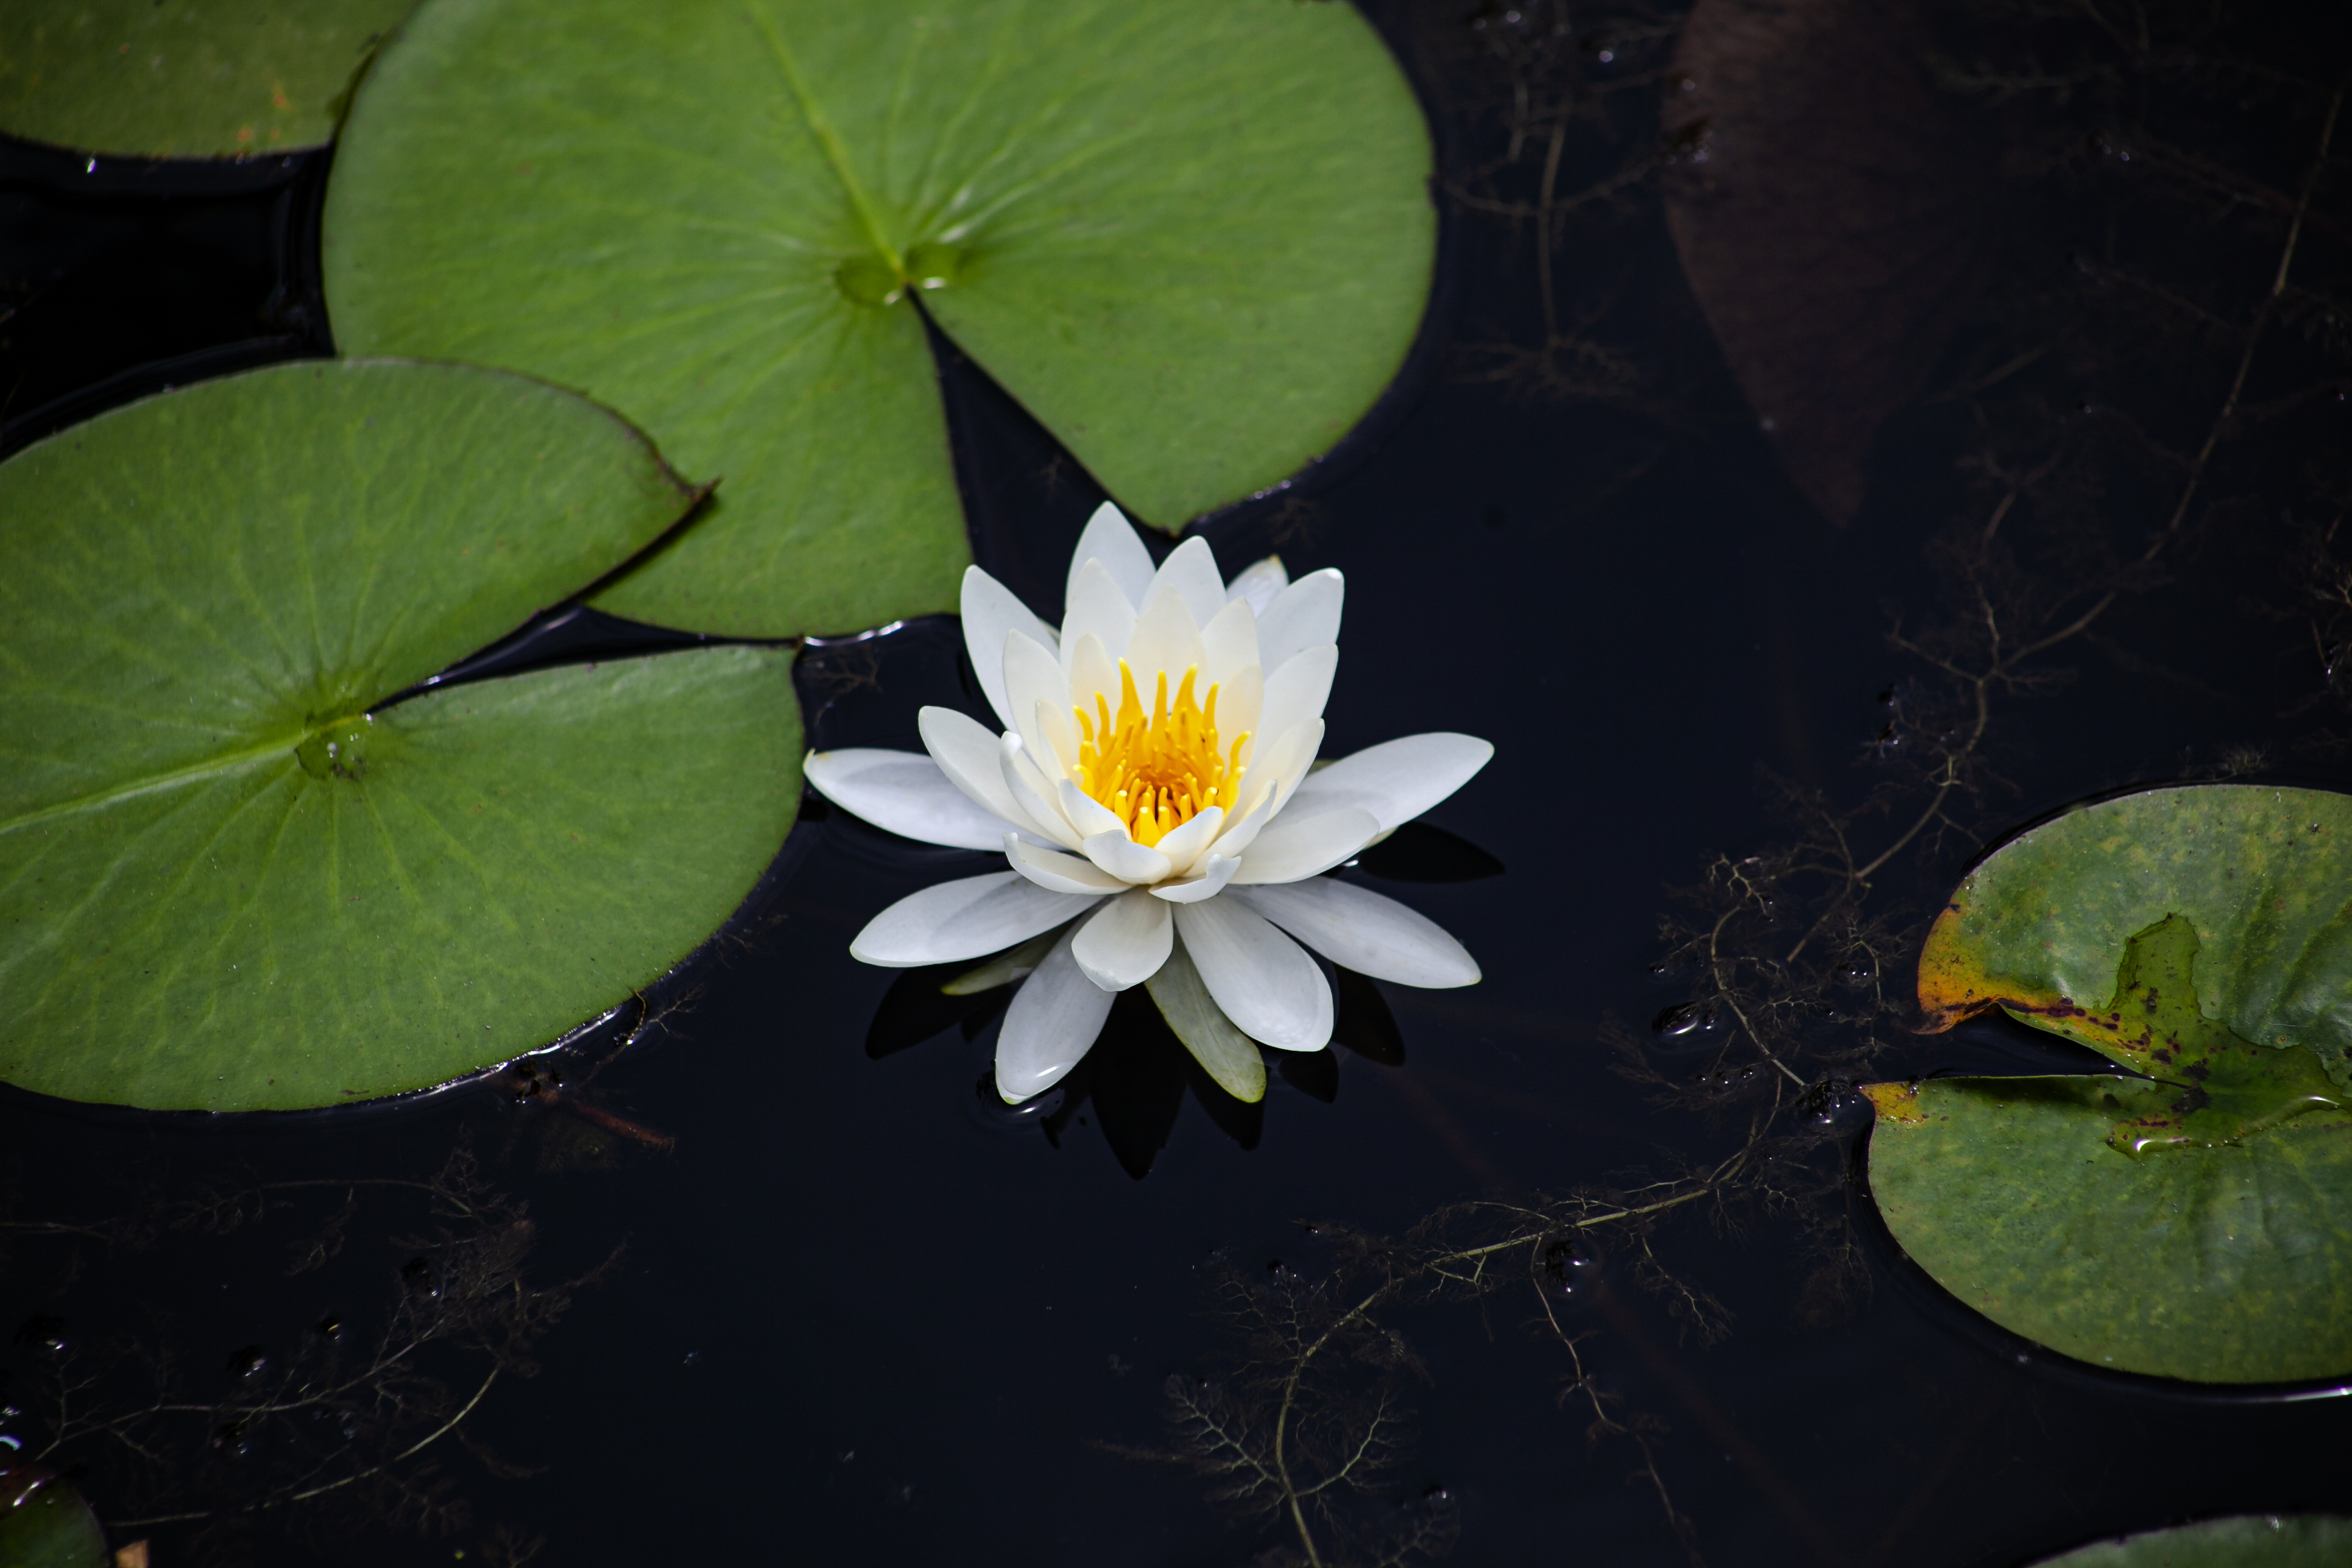
lotus, flower, plant, white, aquatic plant, water, nature, petal, botany, natural environment, terrestrial plant, sacred lotus, organism, fluid, liquid, body of water, fragrant white water lily, lotus family, flowering plant, adaptation, annual plant, water lily, pond, groundcover, plant stem, still life photography, wetland, dicotyledon, wildflower, macro photography, proteales, broadleaf pond lily, lake, herbaceous plant, bog, lily family